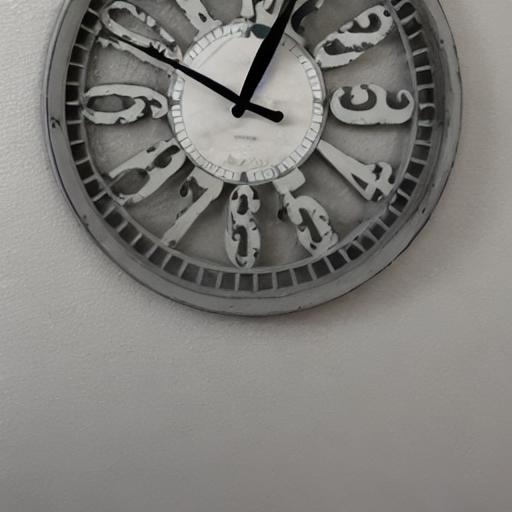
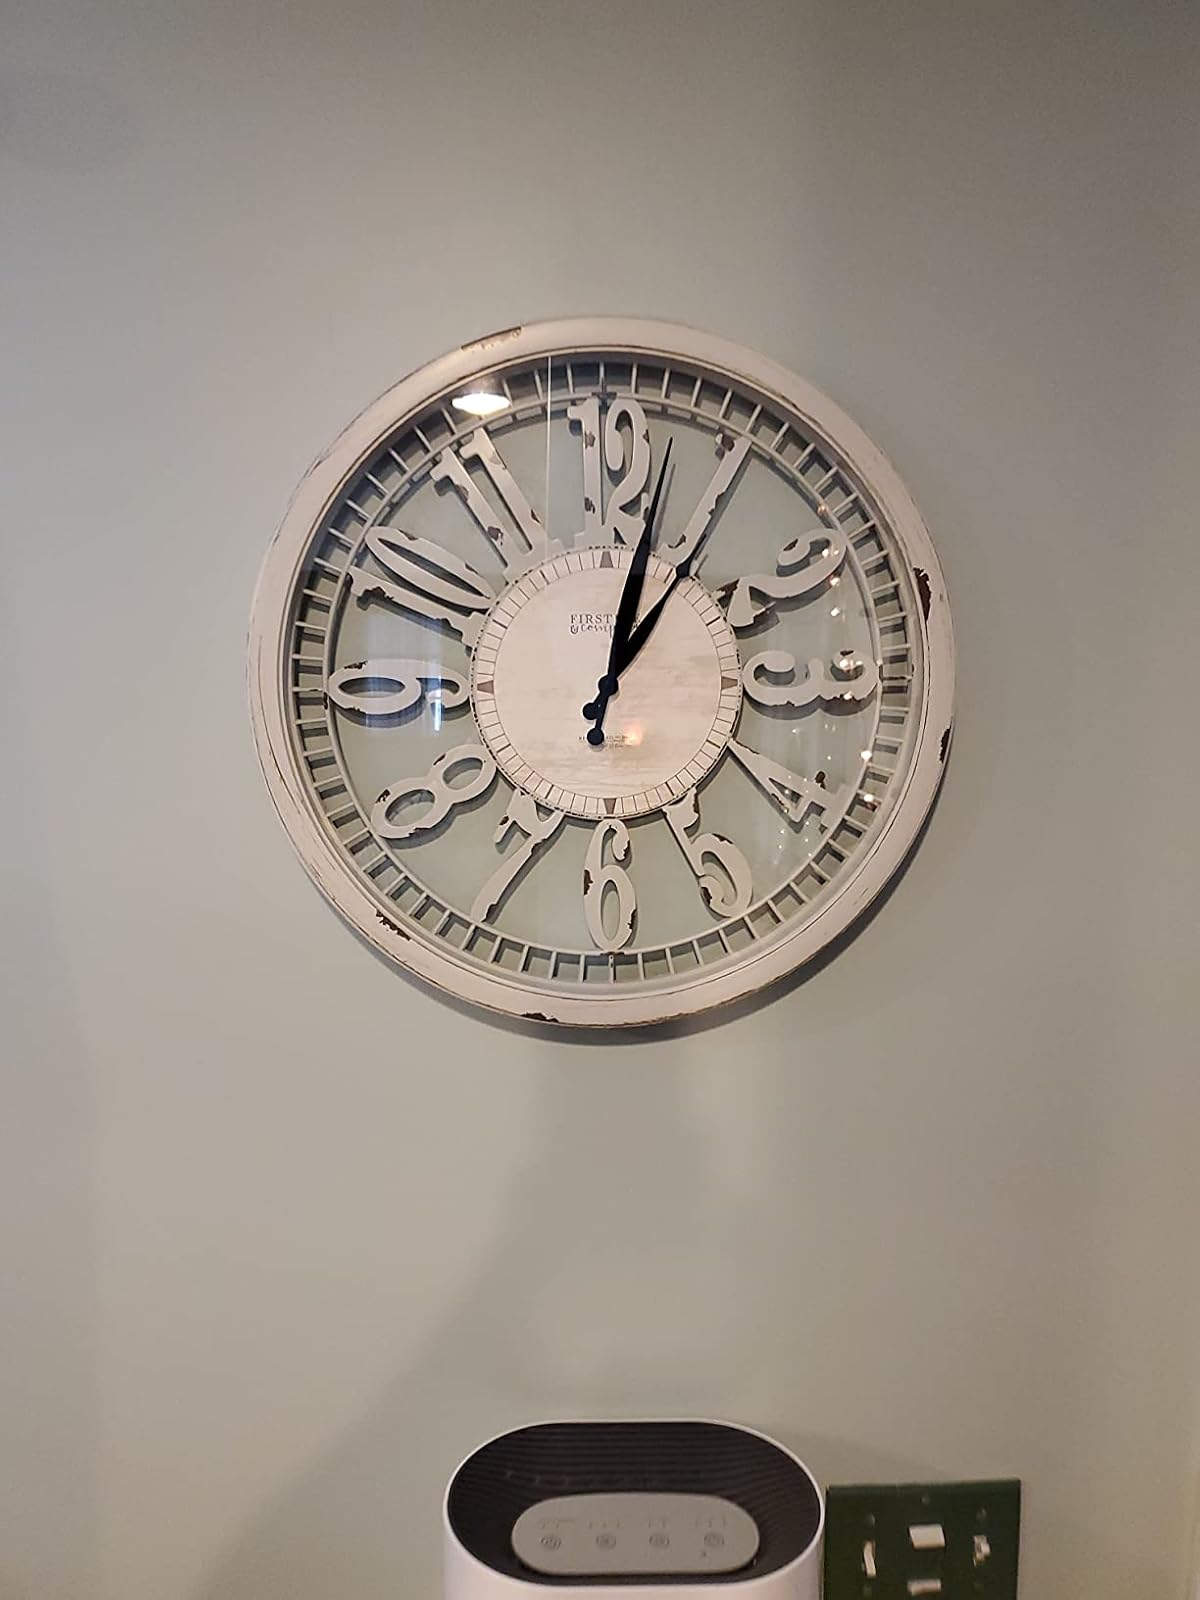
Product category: clock
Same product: no